Cas di torto

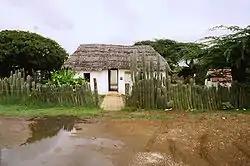
"Cas di yerba" (house of straw) in Curaçao

Cas di torto (also called cas di lodo "mud house" or cas di bara "house wit wooden posts") is a distinctive type of adobe house"," specific to the insular region of Aruba, Bonaire, and Curaçao. These houses were usually found in the vicinity of plantations. The few structures that still exist are the oldest structures that are left standing on Aruba.